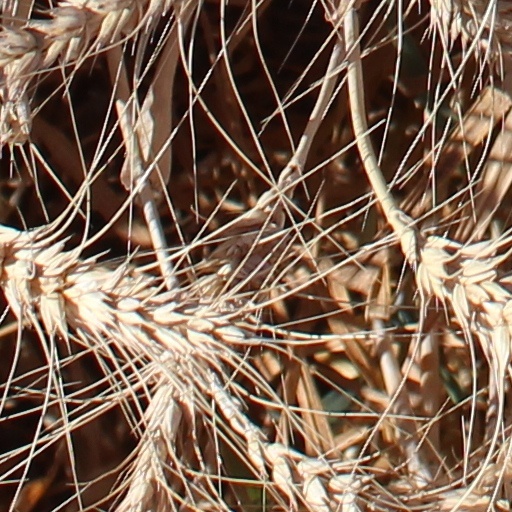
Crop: wheat